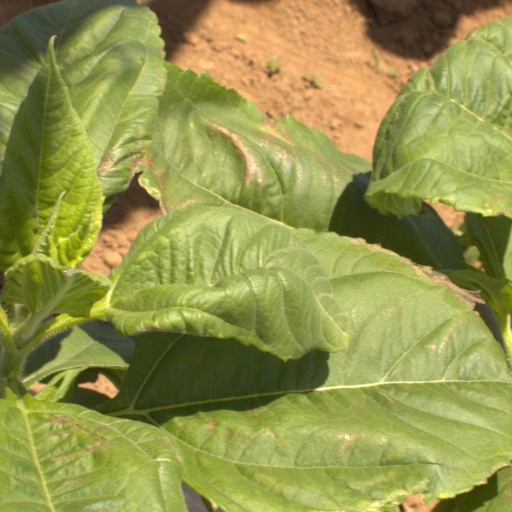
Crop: Jerusalem artichoke